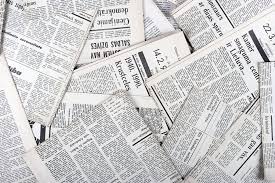
Label: paper